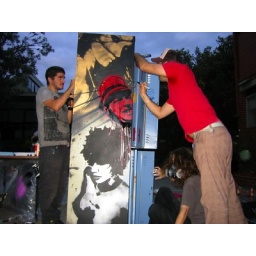
they gave us a locker to paint! my punk lady stencil in black and white